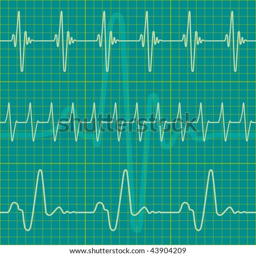
a set of diagrams as a seamless pattern , but each object is fully editable and is located on a separate layer